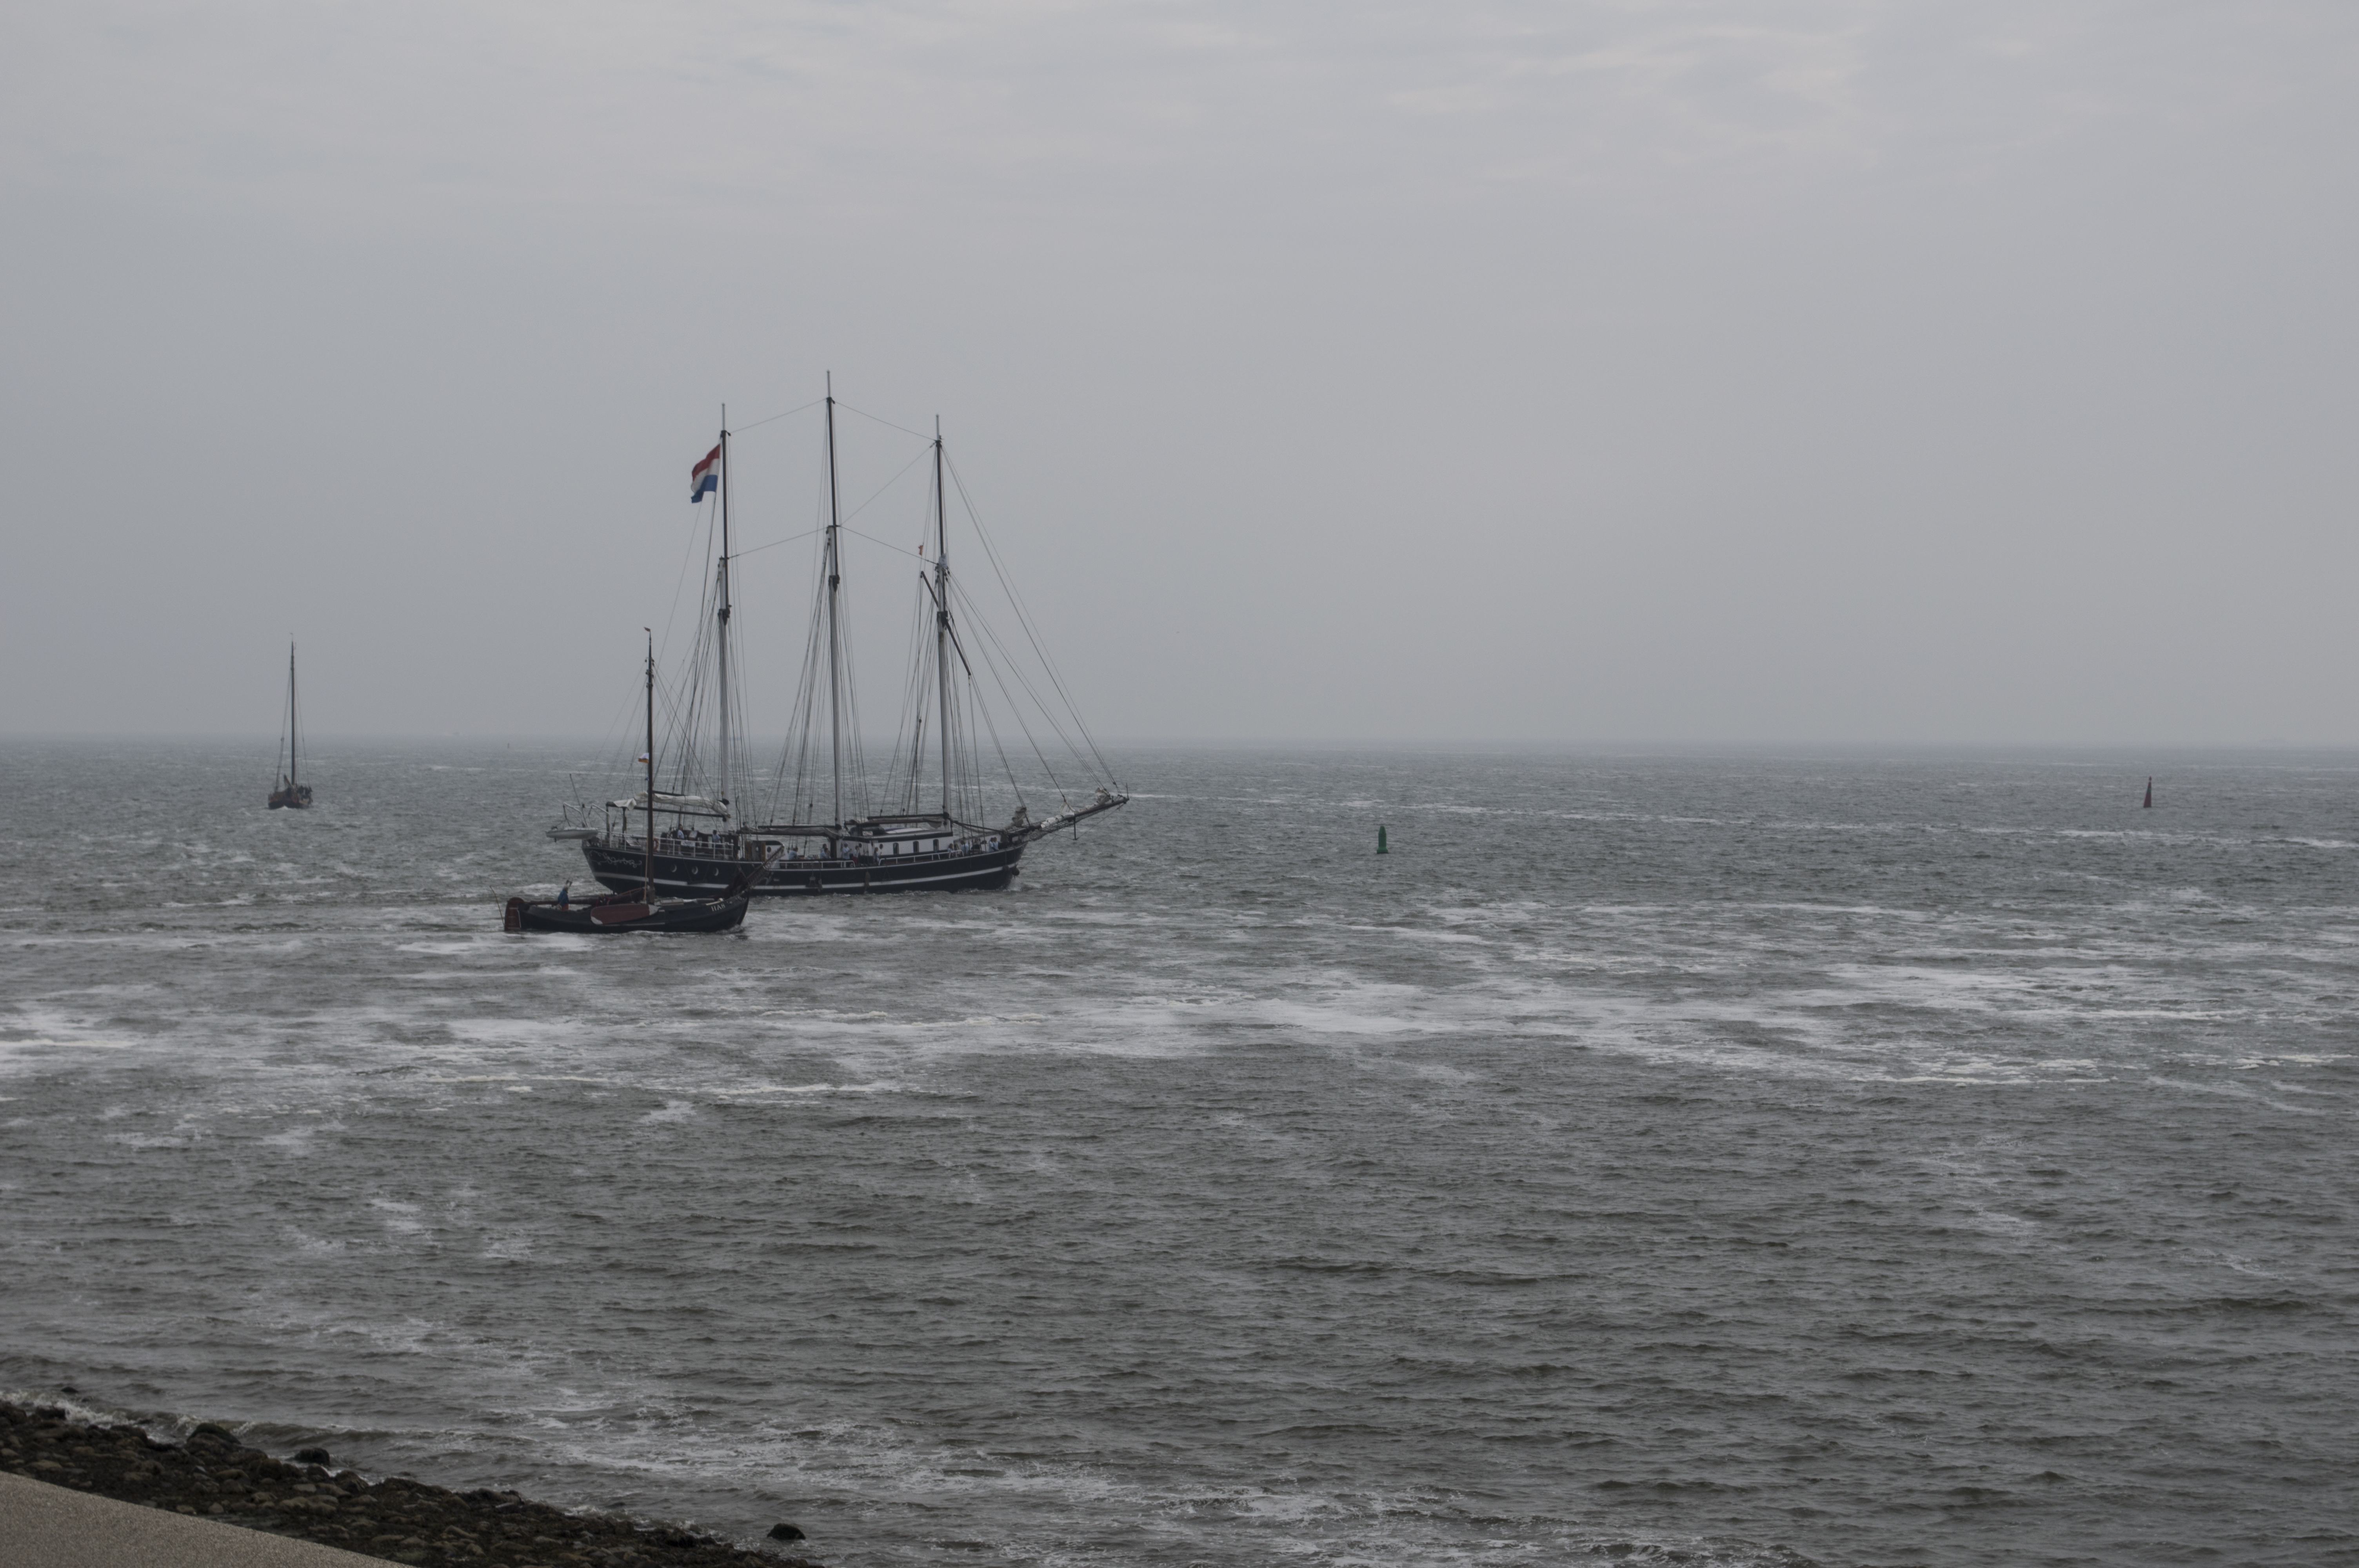
beach, sea, coast, water, outdoor, ocean, sky, fog, mist, boat, photography, shore, wave, wind, ship, photo, vehicle, sailing, weather, bay, nikon, sailboat, holland, nederland, netherlands, dutch, sail, outdoorphotography, picture, photograph, fotos, foto, fotografie, channel, watercraft, paulvandevelde, pdvandevelde, padagudaloma, dordrecht, nederlandinfotos, evenementenfotografie, texel, pvdvfotografie, pdvandeveldedordrecht, nederlandsefotografie, dutchphotogaraphy, totallydutch, fotografienederland, hollandsefotografie, fotografieholland, zeil, zeilschip, sailing ship, denhelder, saildenhelder2013, atmospheric phenomenon, wind wave